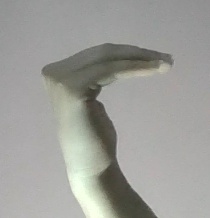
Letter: haa